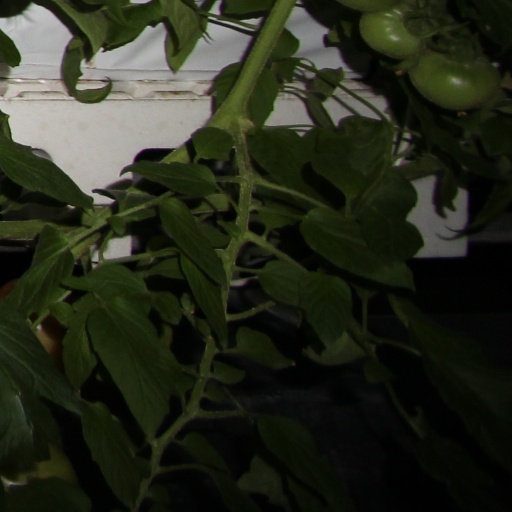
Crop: tomato